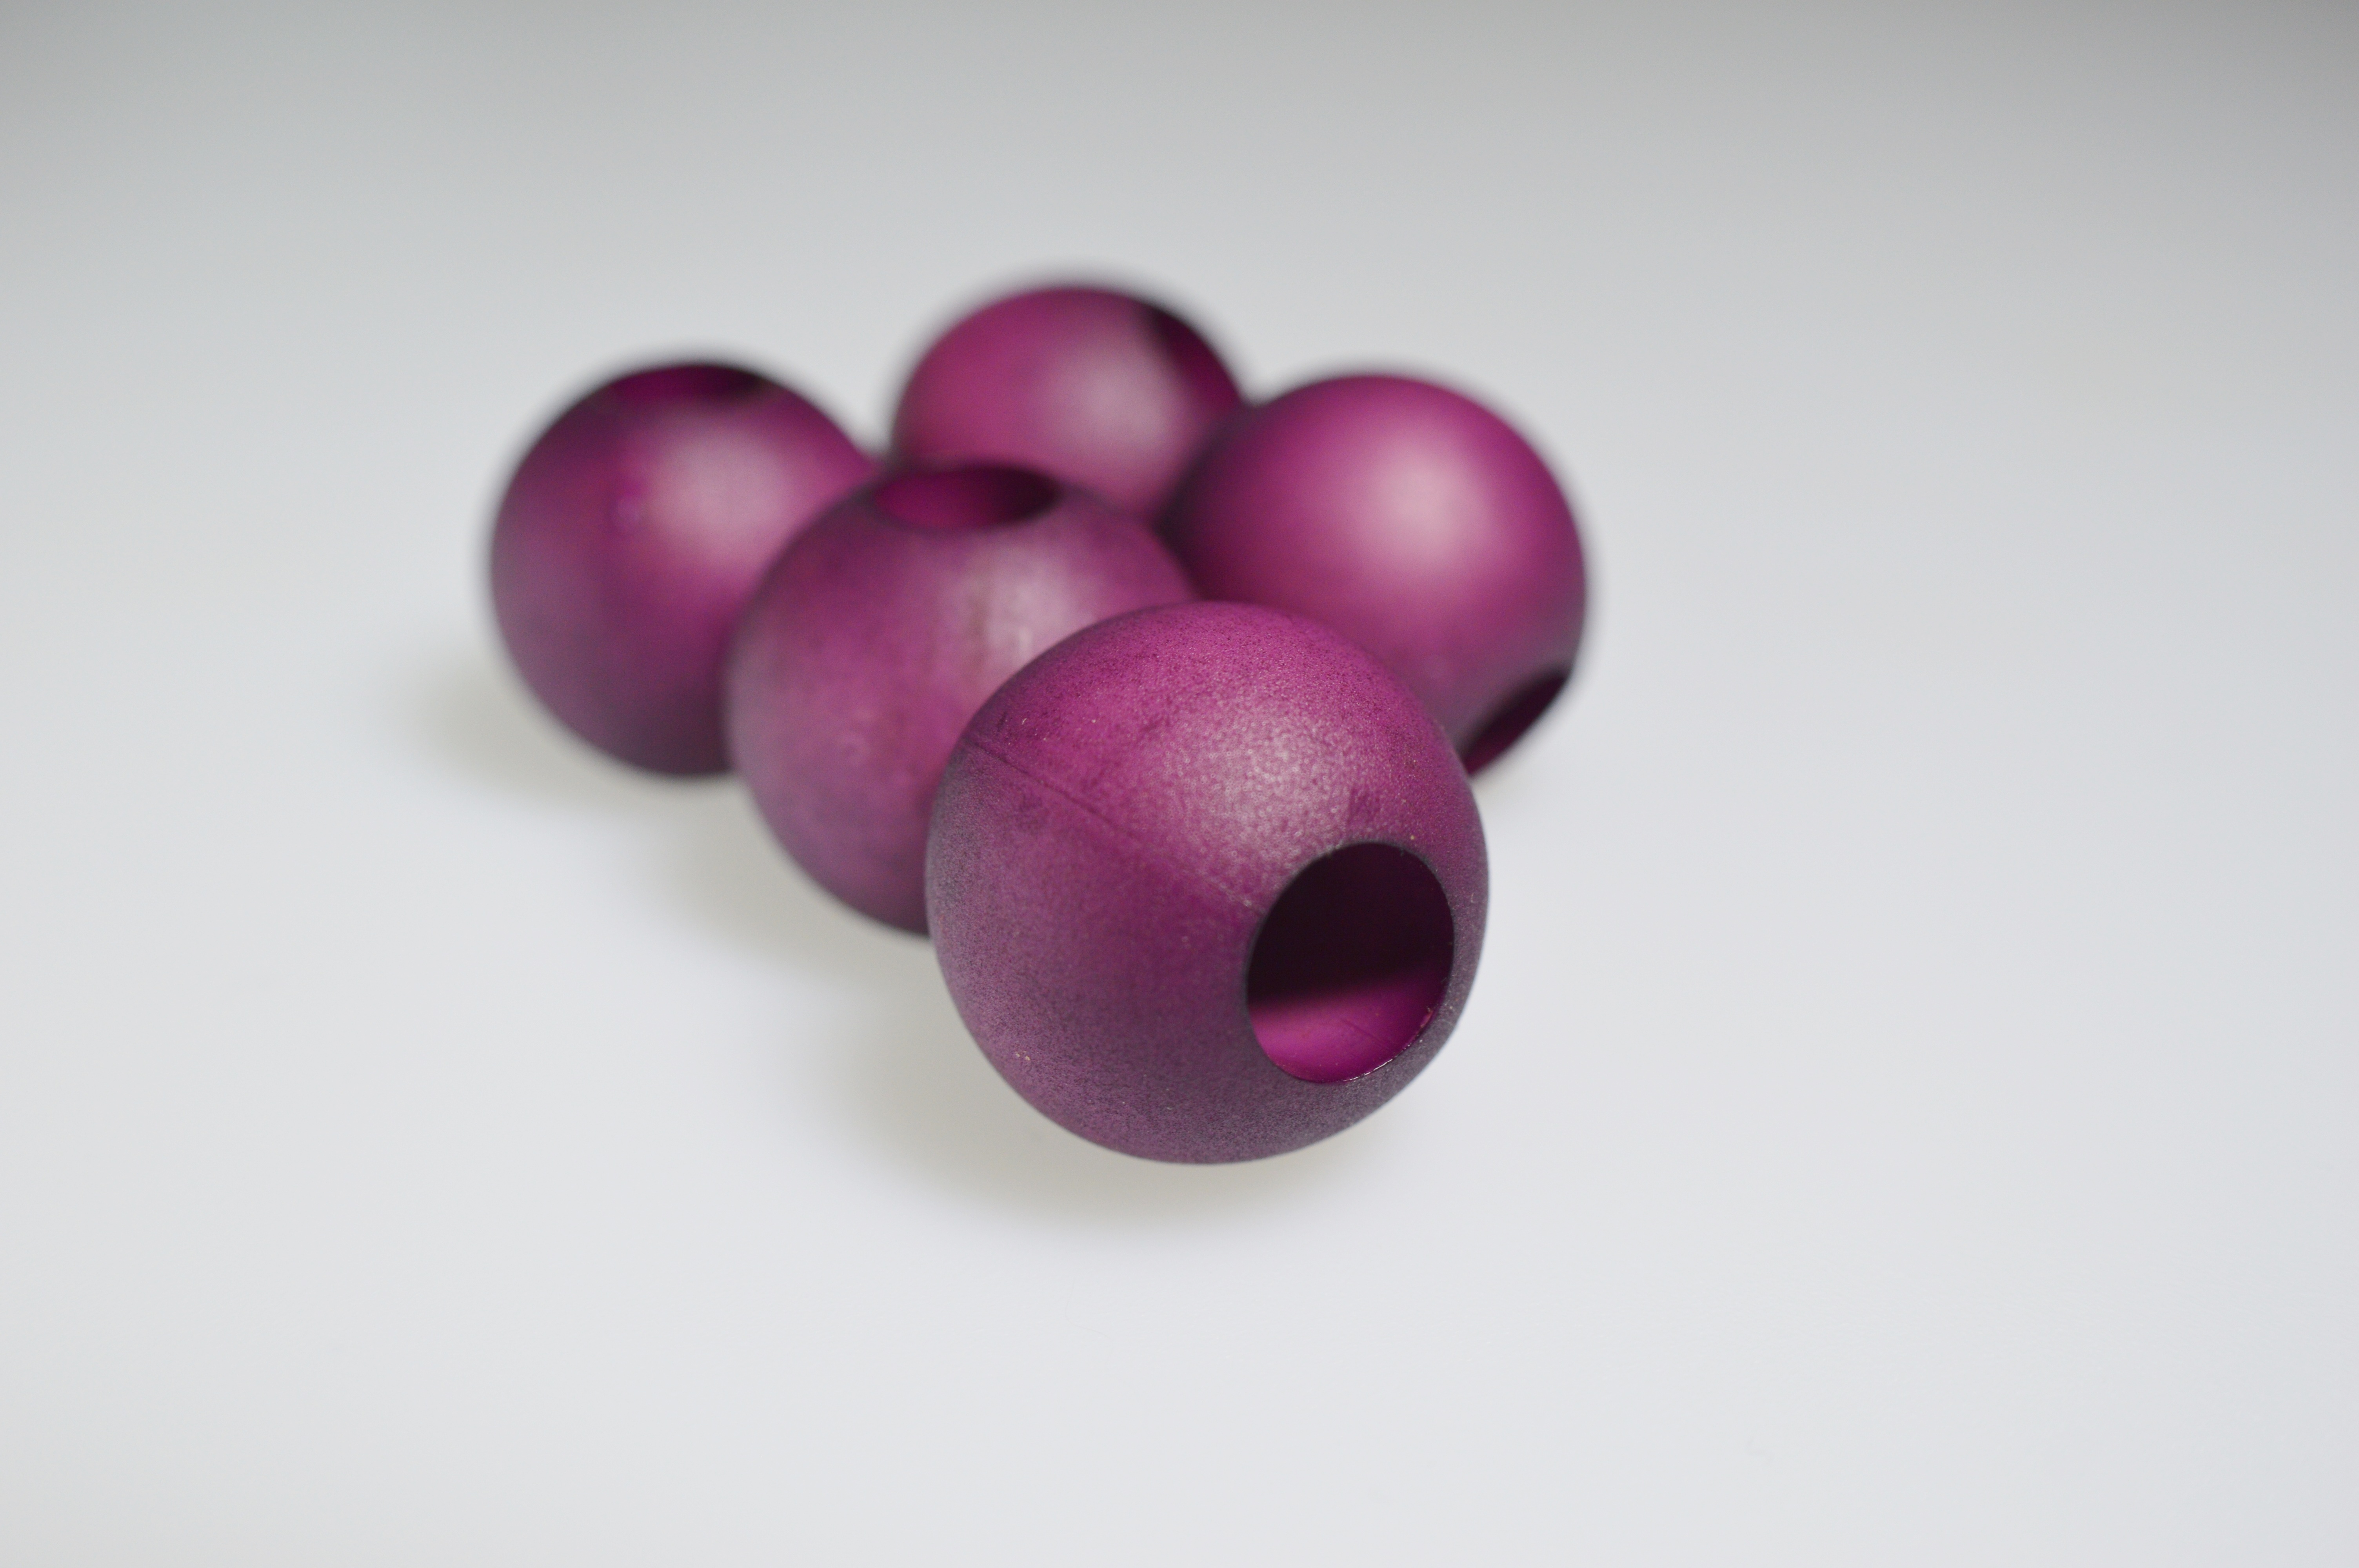
wood, flower, purple, petal, pink, bead, jewellery, art, background, violet, ball, sphere, amethyst, magenta, shape, beads, gemstone, fashion accessory